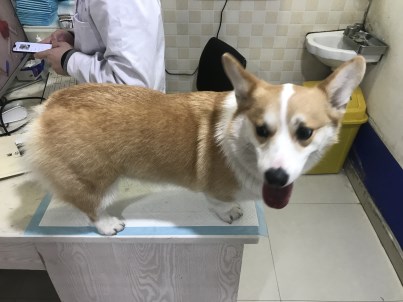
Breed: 2909-n000116-Cardigan